Henry Conwell

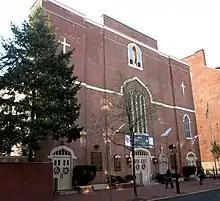
St. Mary's Church in Philadelphia was the centre of the disputes that overshadowed Conwell's episcopate.

Conwell arrived in Philadelphia on 2 December 1820. The trustee dispute had only grown more bitter during the vacancy preceding his arrival. Shortly before Conwell reached the diocese, a priest, William Hogan, approached de Barth (then administering the diocese until a bishop was appointed) about securing an assignment to preach in Philadelphia. After only a cursory investigation of his past, de Barth agreed, and Hogan was assigned to St. Mary's Church. Hogan quickly ingratiated himself with the laymen who made up the board of trustees, siding with them in their dispute with the other clergy. Hogan's general conduct created tension with Conwell. When Conwell arrived, Hogan had already moved out of the priests' residence at Old St. Joseph's Church to a house across the street, claiming that the original accommodations were poor; his detractors said he used the private residence to entertain women. The situation became public when Hogan announced from the pulpit one Sunday that neither Conwell nor anyone else had the right to say where he should live.